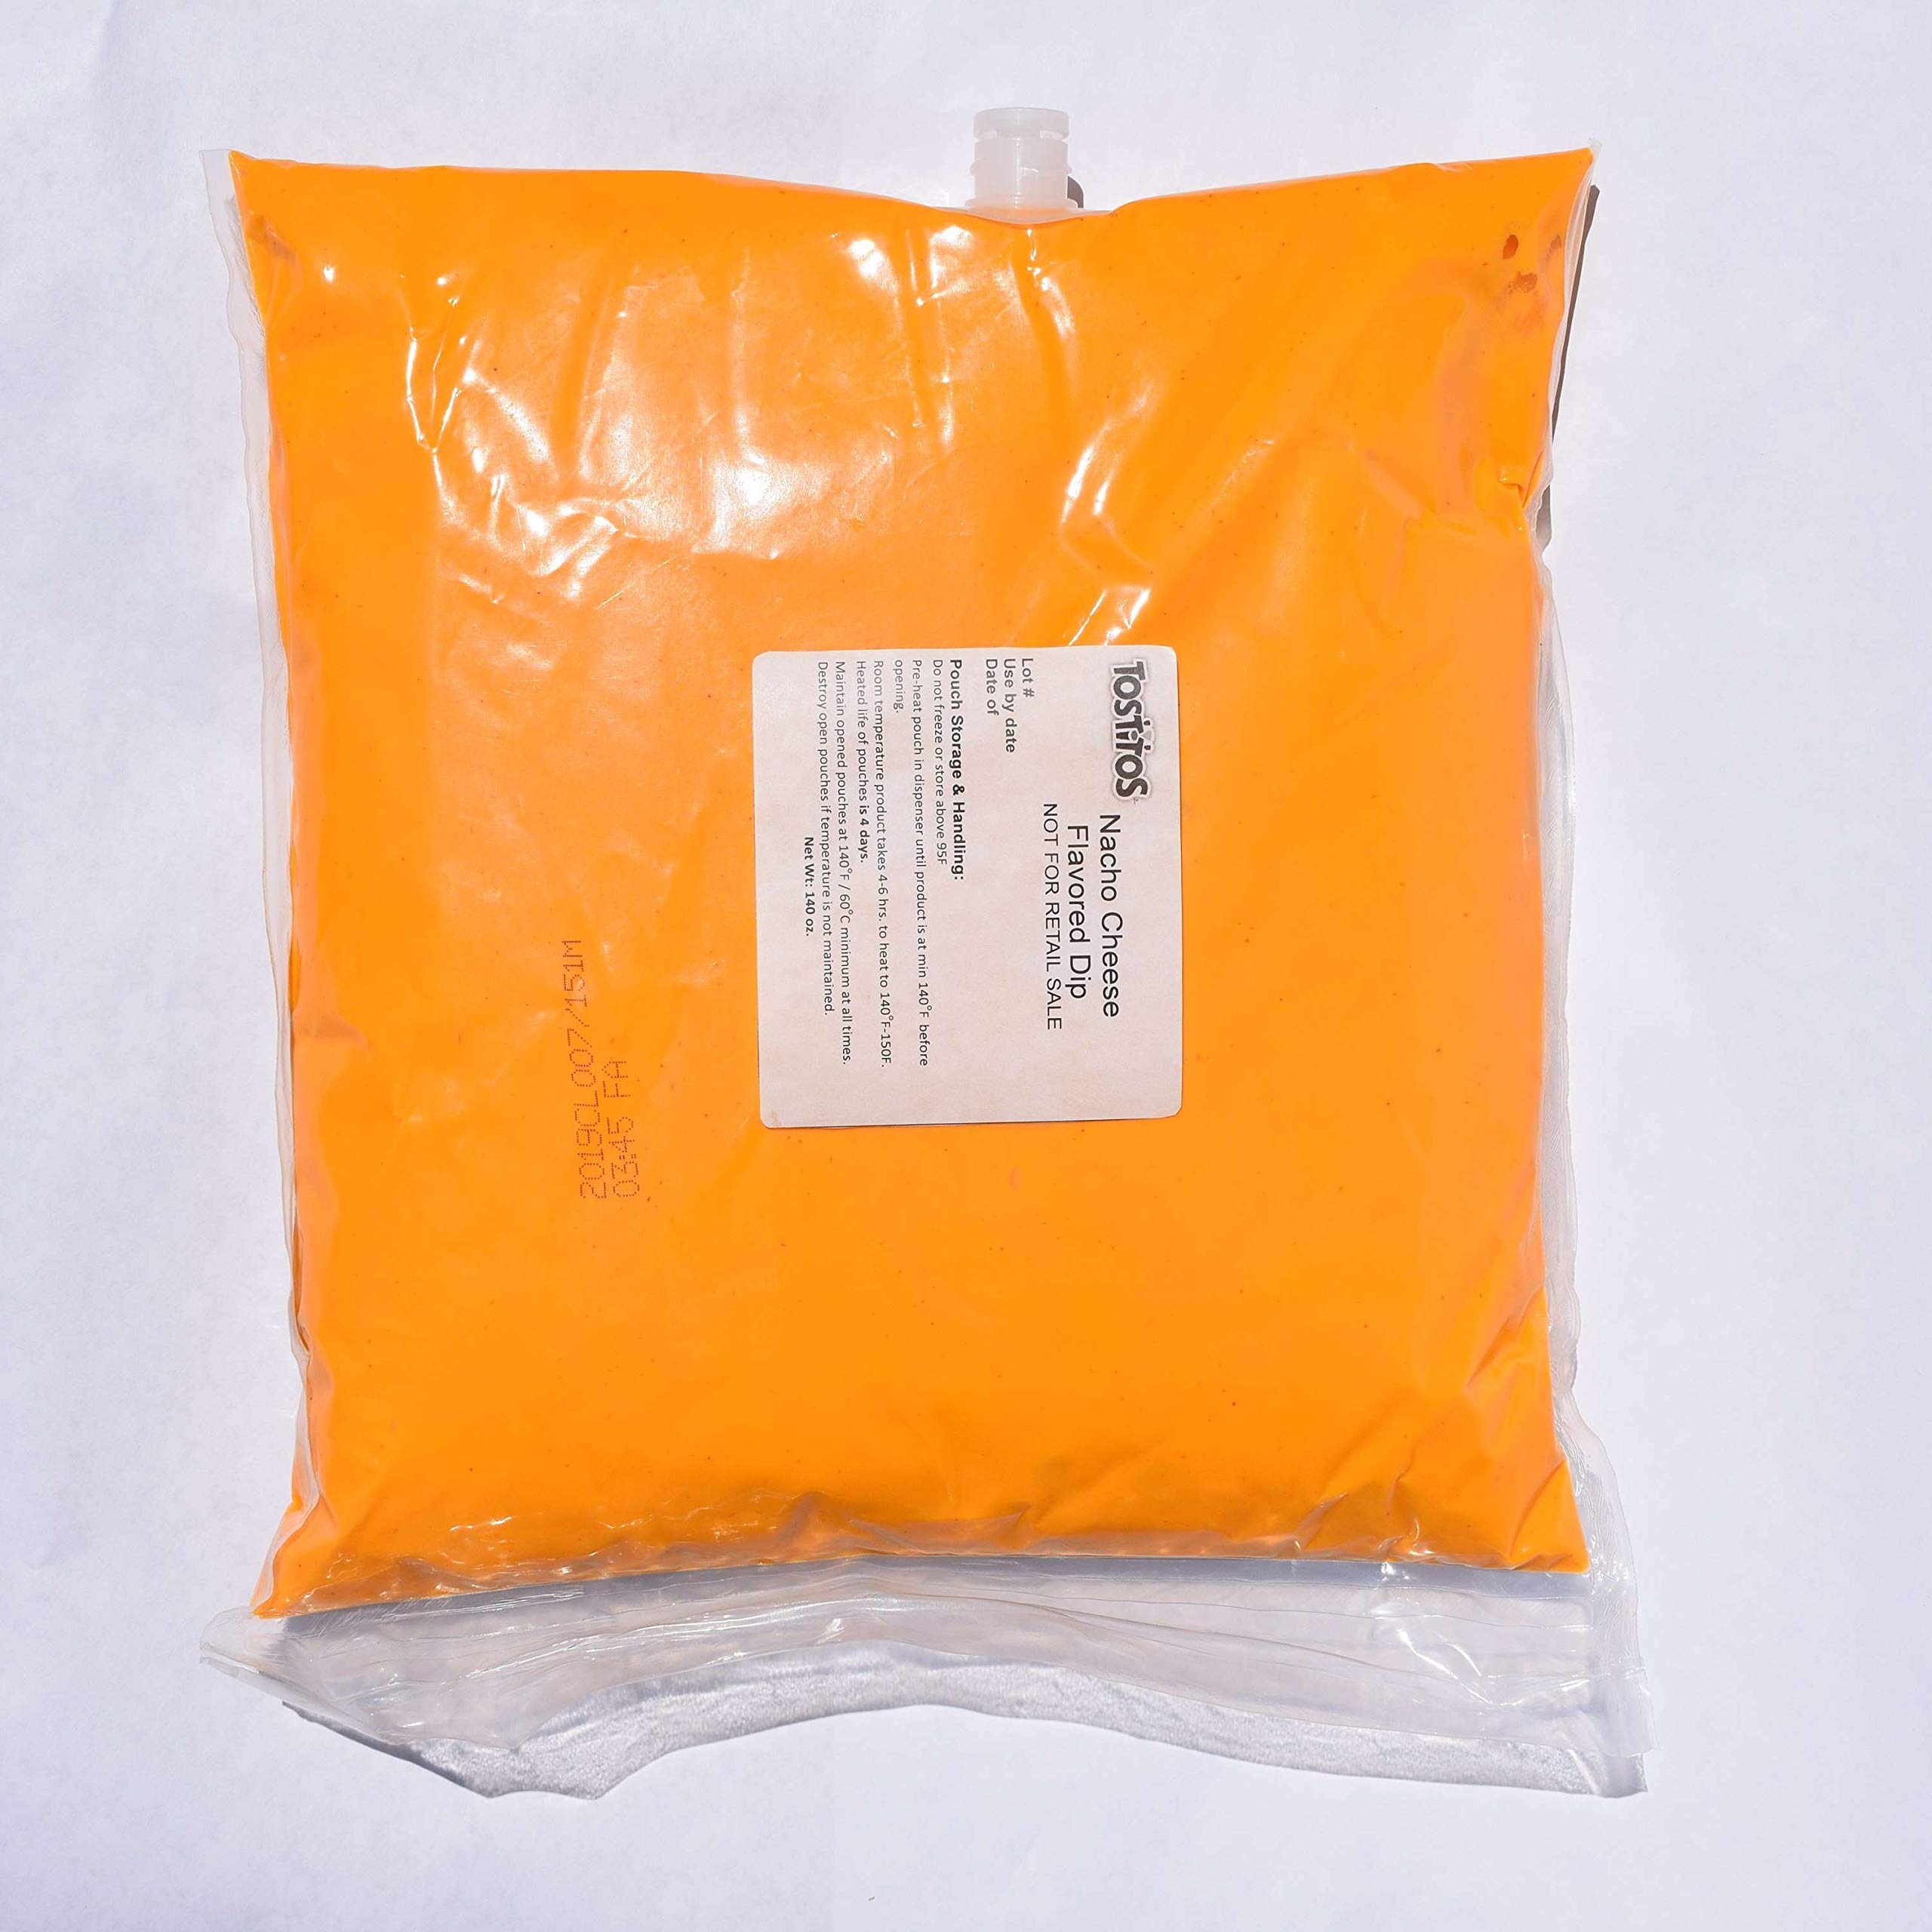
Item Name: Tostitos Nacho Cheese Flavored Dip 140 OZ
Value: 140.0
Unit: Ounce

Price: 39.99